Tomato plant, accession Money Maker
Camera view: tilt-top (135 deg); turntable rotation: 30 degrees
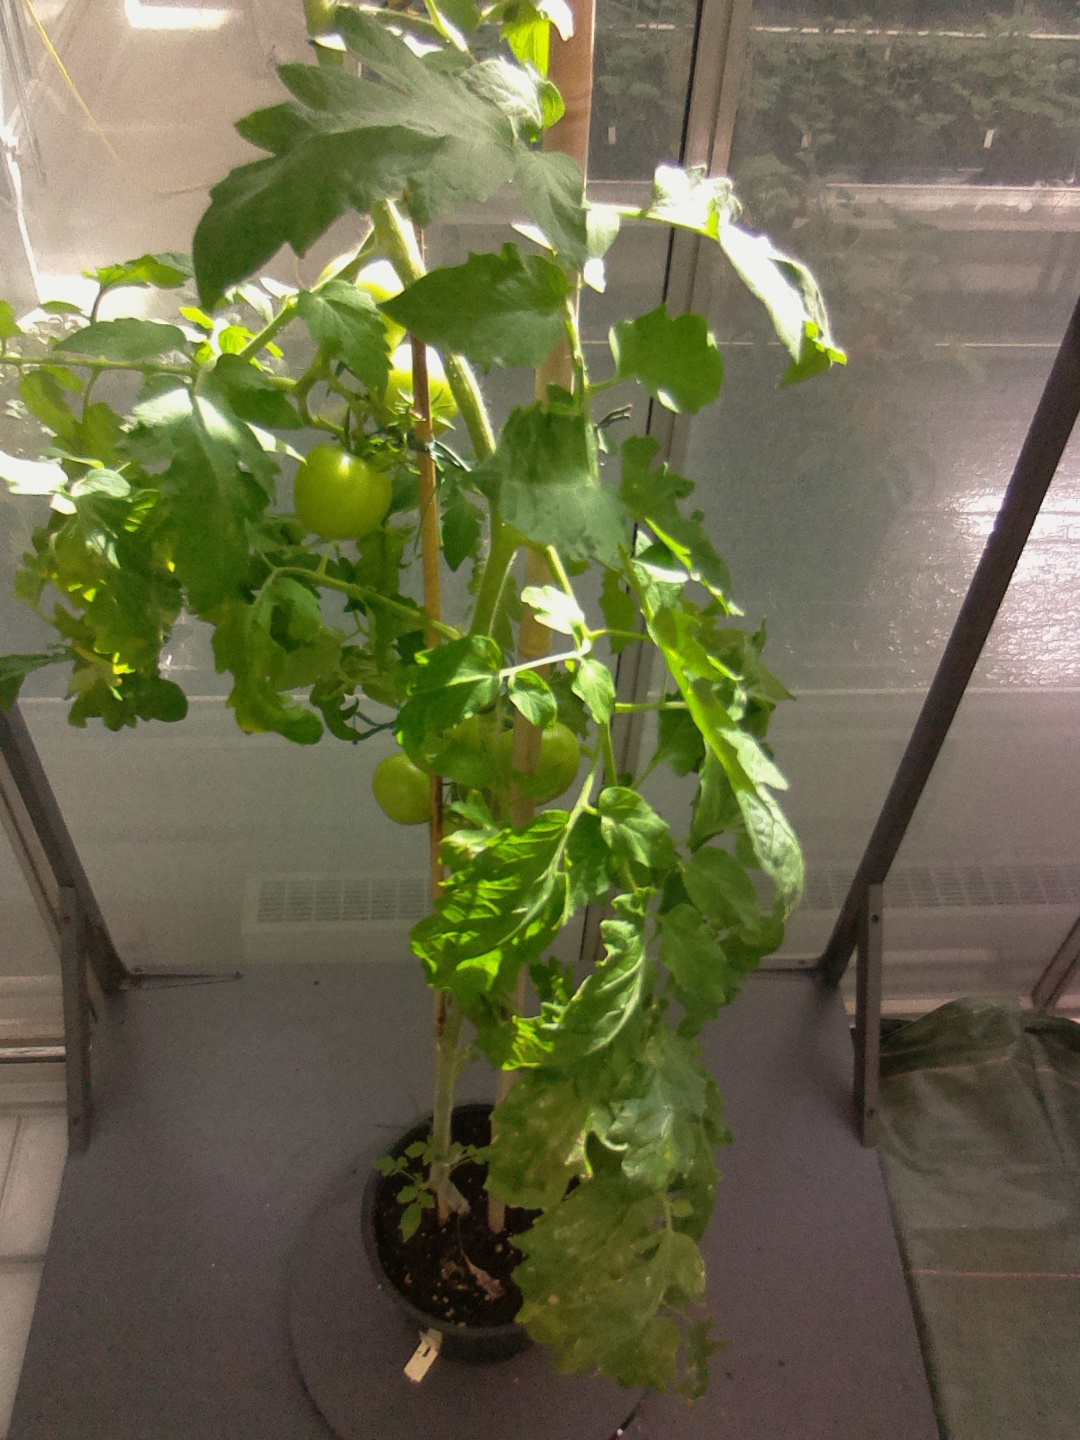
BBCH growth stage 78: 80% -90% of final fruit size